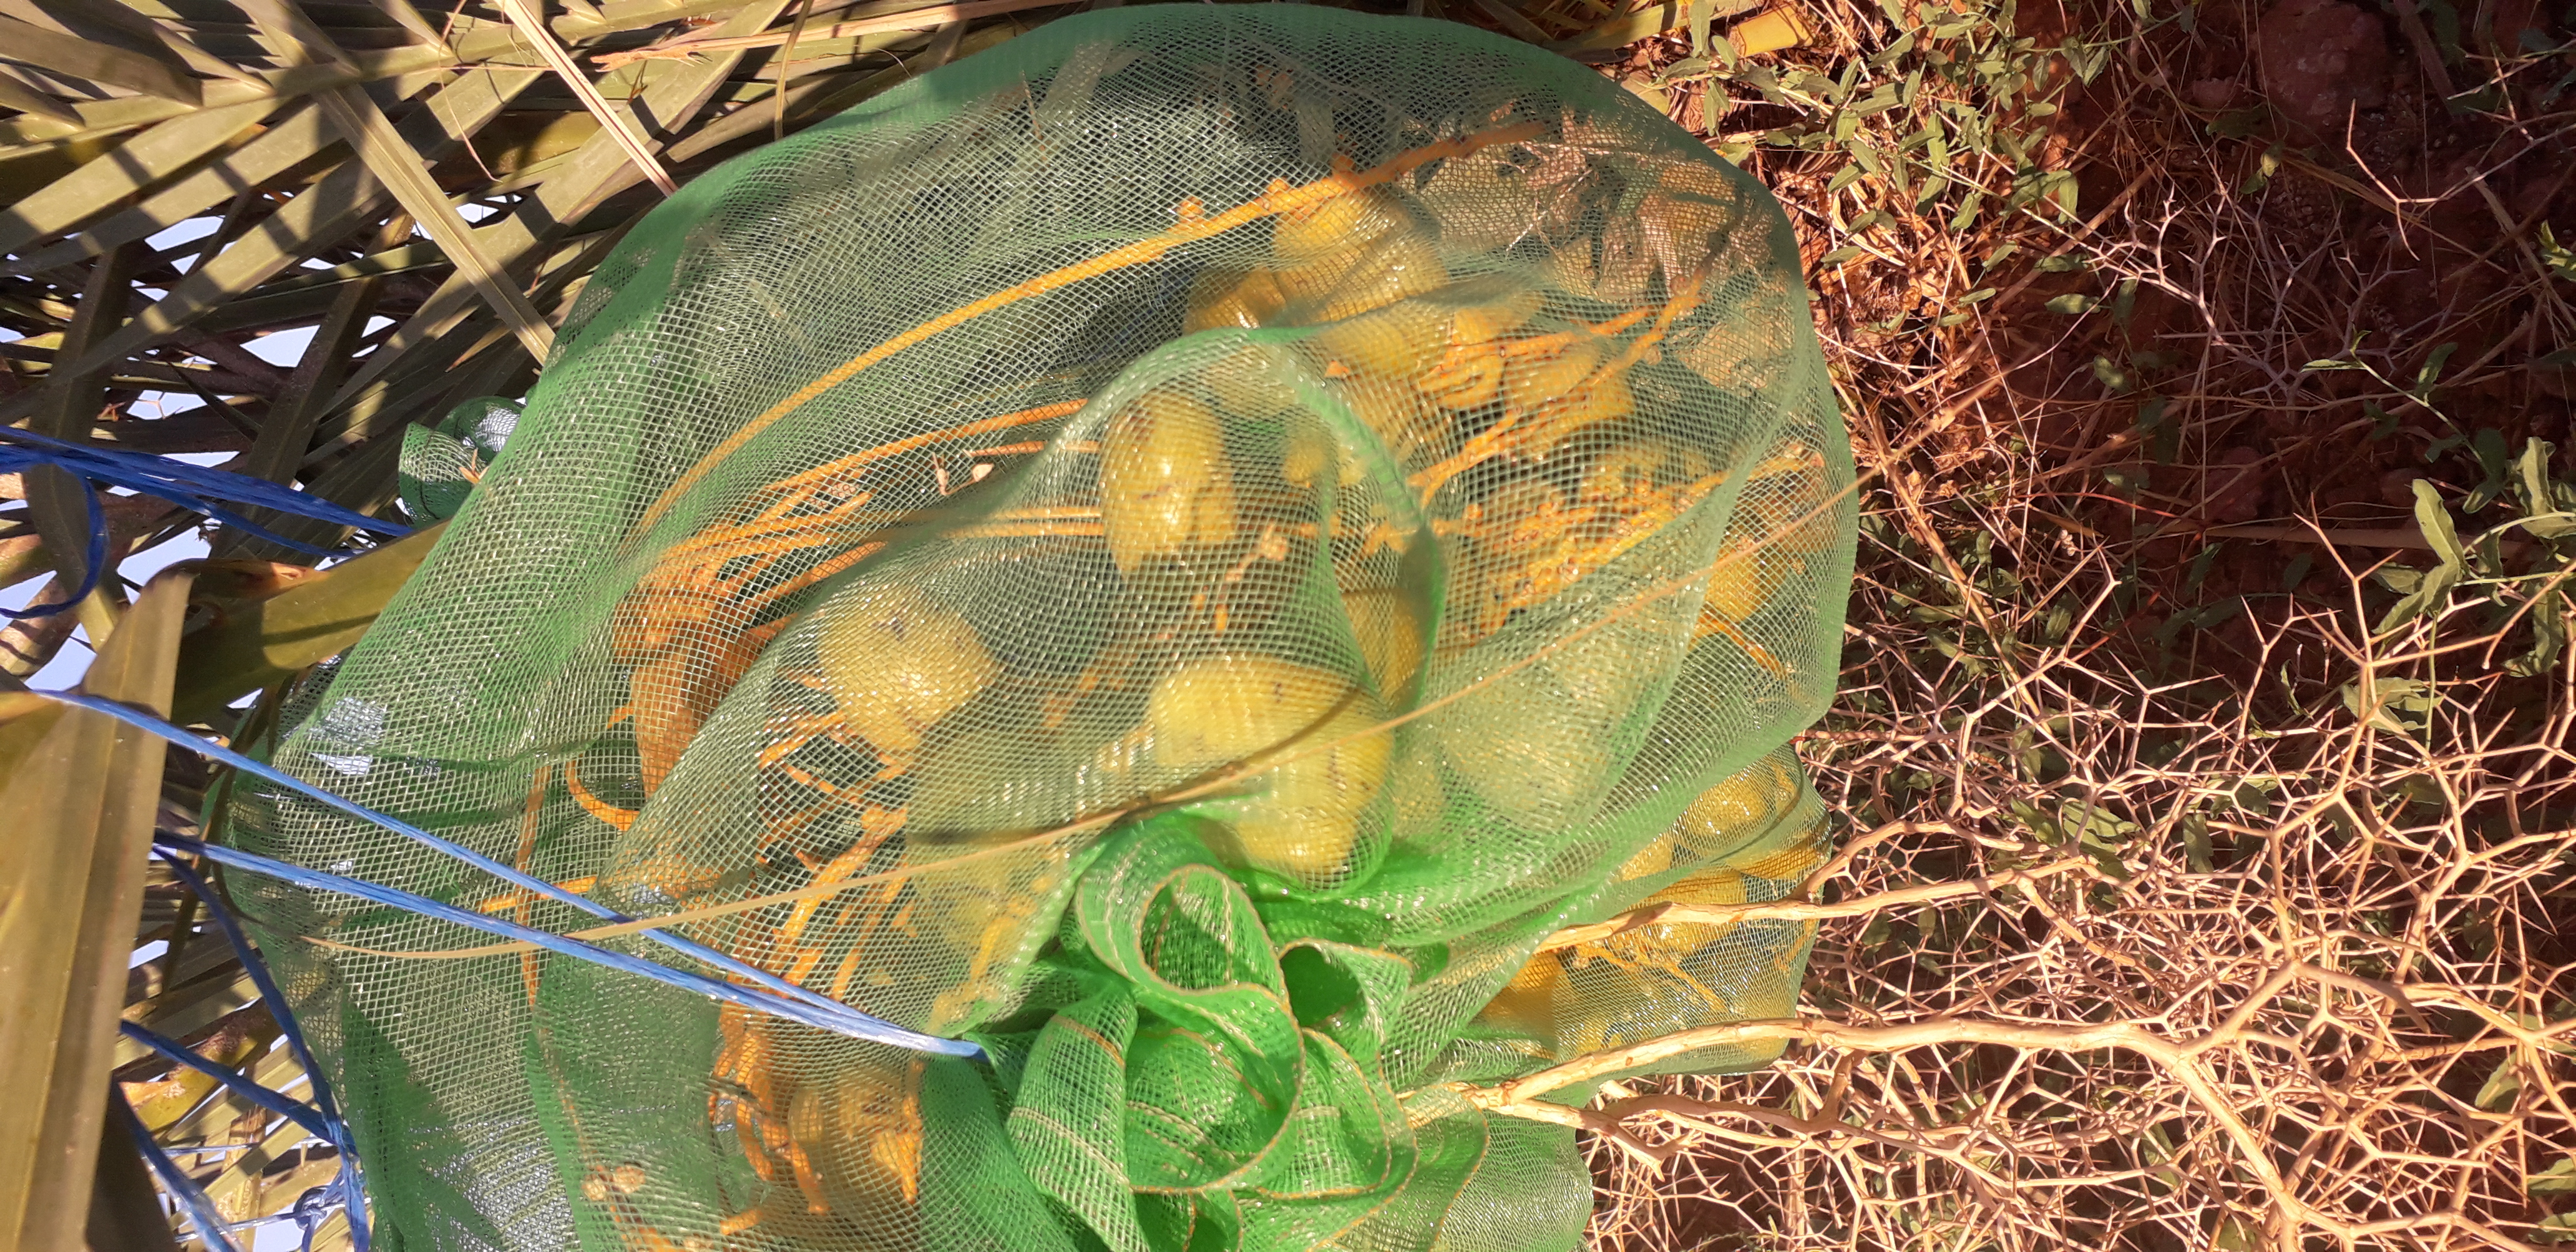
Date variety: Boufagous